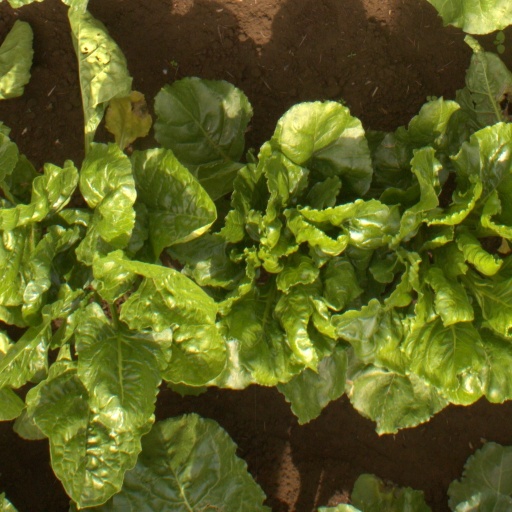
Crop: sugar beet